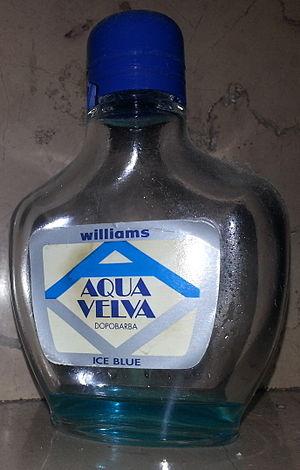
Un Aqua Velva est un cocktail à base de vodka, de gin, de limonade et de Curaçao bleu ; ce dernier donne à la boisson la couleur de bleu givré Aqua Velva, son homonyme, un après-rasage américain qui prétendait « offrir un verre à votre peau ».